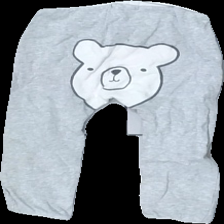
View: back
Type: Trousers
Category: Children
Brand: Newbie (Kappahl)
Colors: Grey, White
Material: 100% Cotton
Pattern: Embroidered
Cut: Regular
Size: 86
Season: All
Price range: 50-100
Recommended usage: Reuse
Description: grey sweatpants with application detail